Aryabhatta College

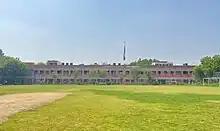
Kusumpur Block of Aryabhatta College.

Aryabhatta College is a NAAC accredited A+ college fully maintained by University of Delhi and named after the ancient Indian mathematician Aryabhatta. The college is located in South Delhi at Benito Juarez Marg, South Campus. It awards degrees under the University of Delhi and offers 15 courses at the undergraduate level in humanities, commerce and science streams. There are around 2200 students on the rolls of the college.